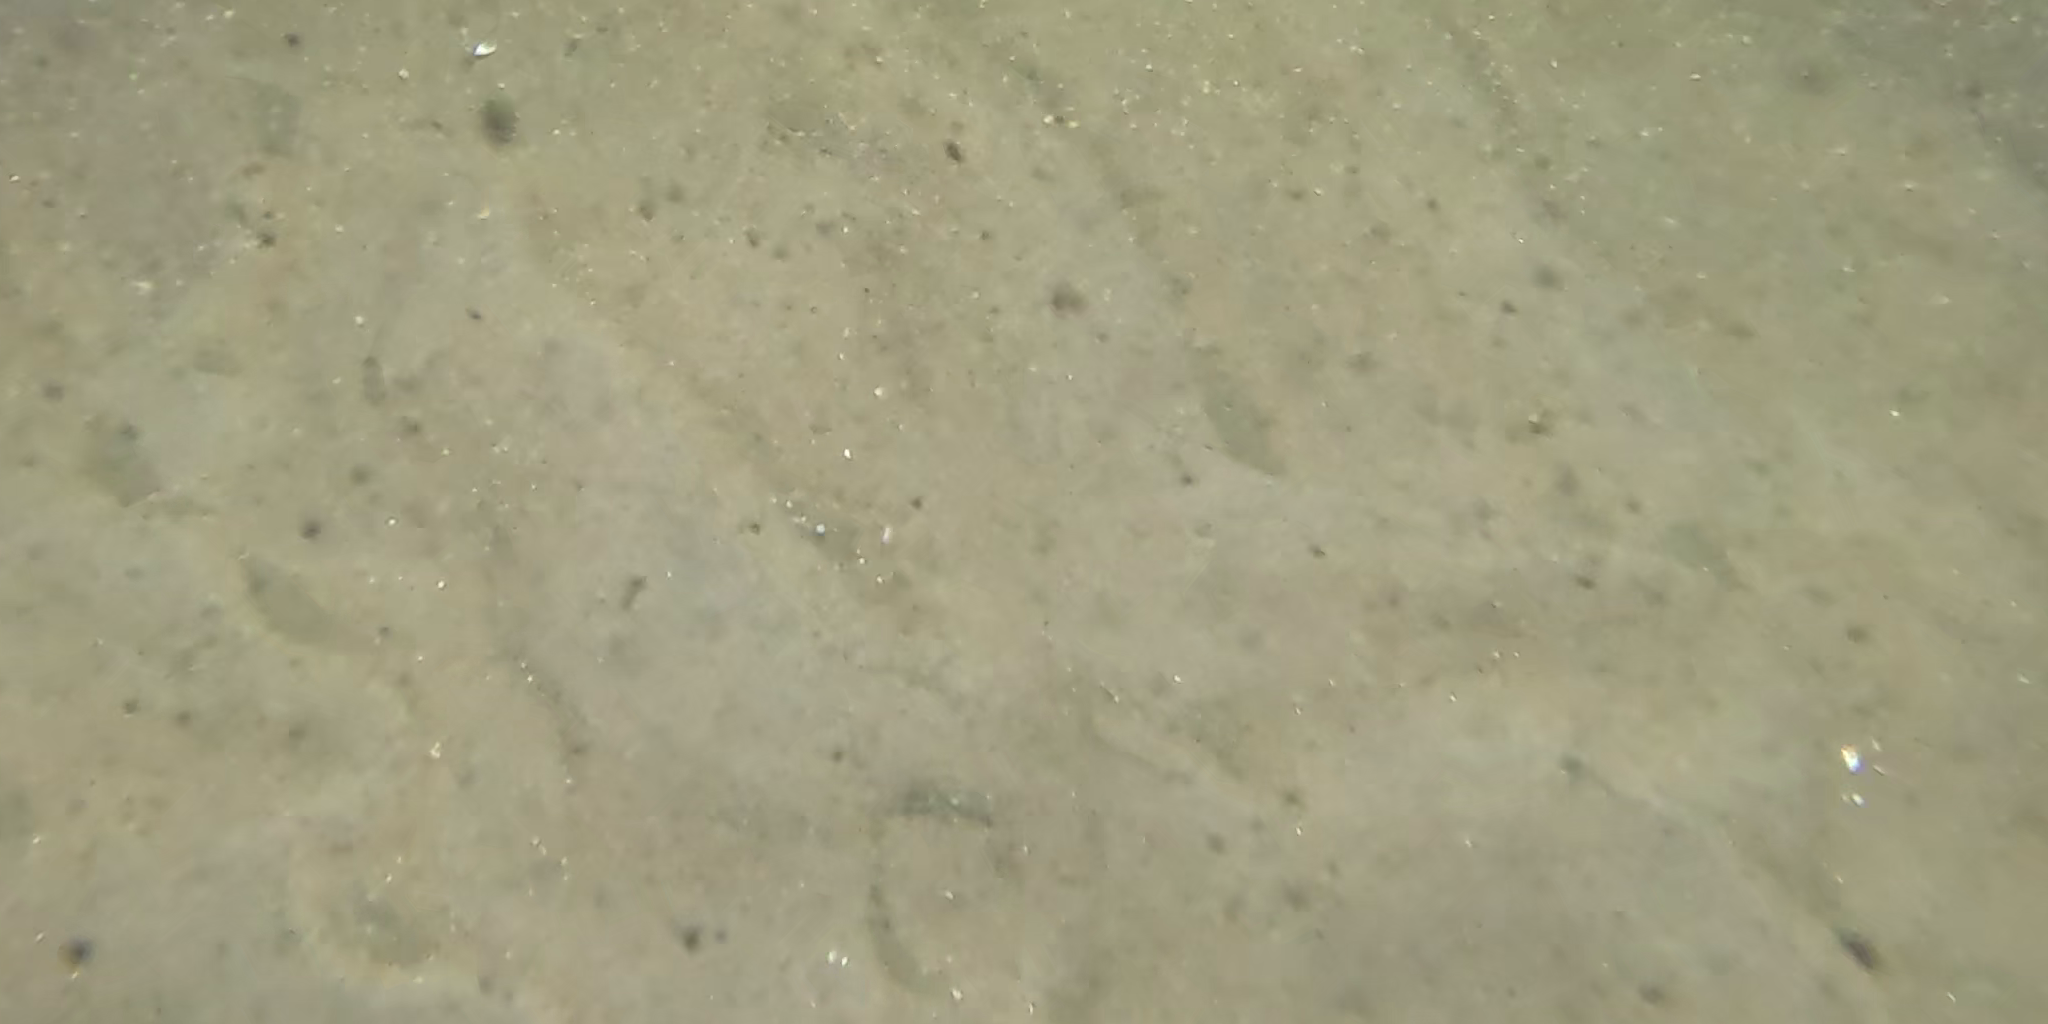
Seabed habitat: sand